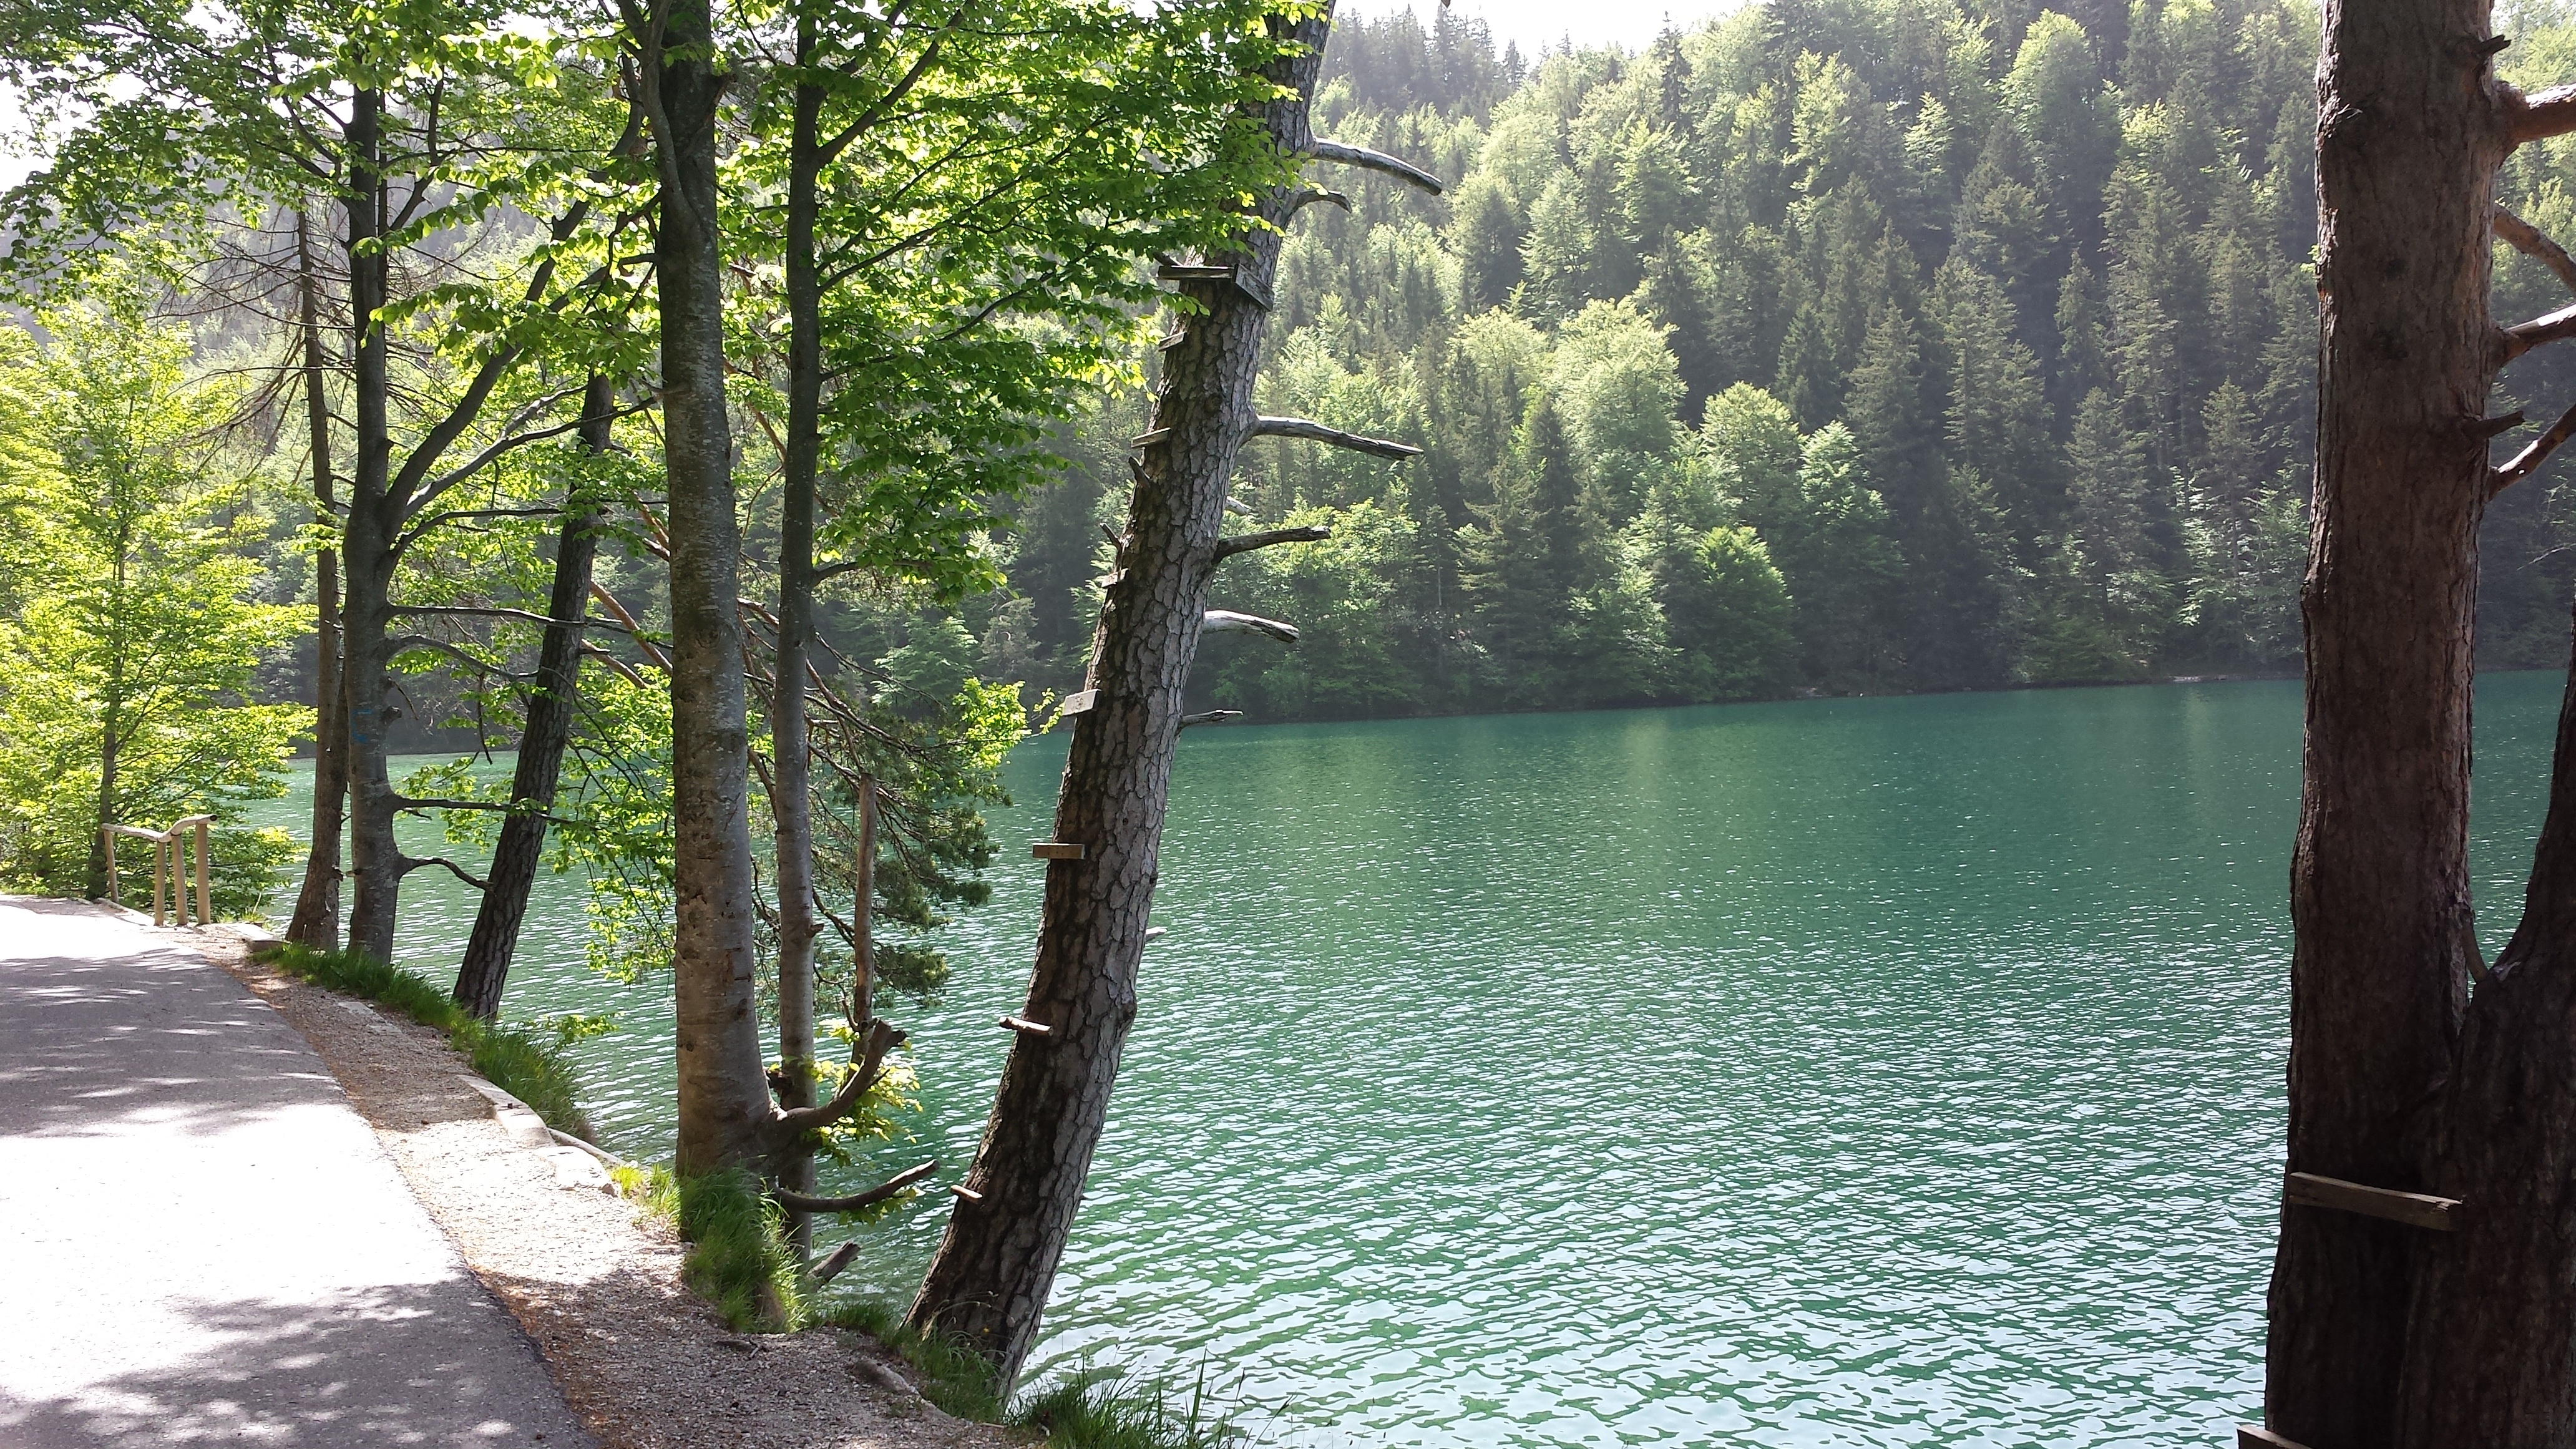
tree, water, nature, forest, lake, summer, idyllic, scenic, alpine, mountains, bergsee, still, woodland, idyll, nice weather, more, f ssen, allg u, alatsee